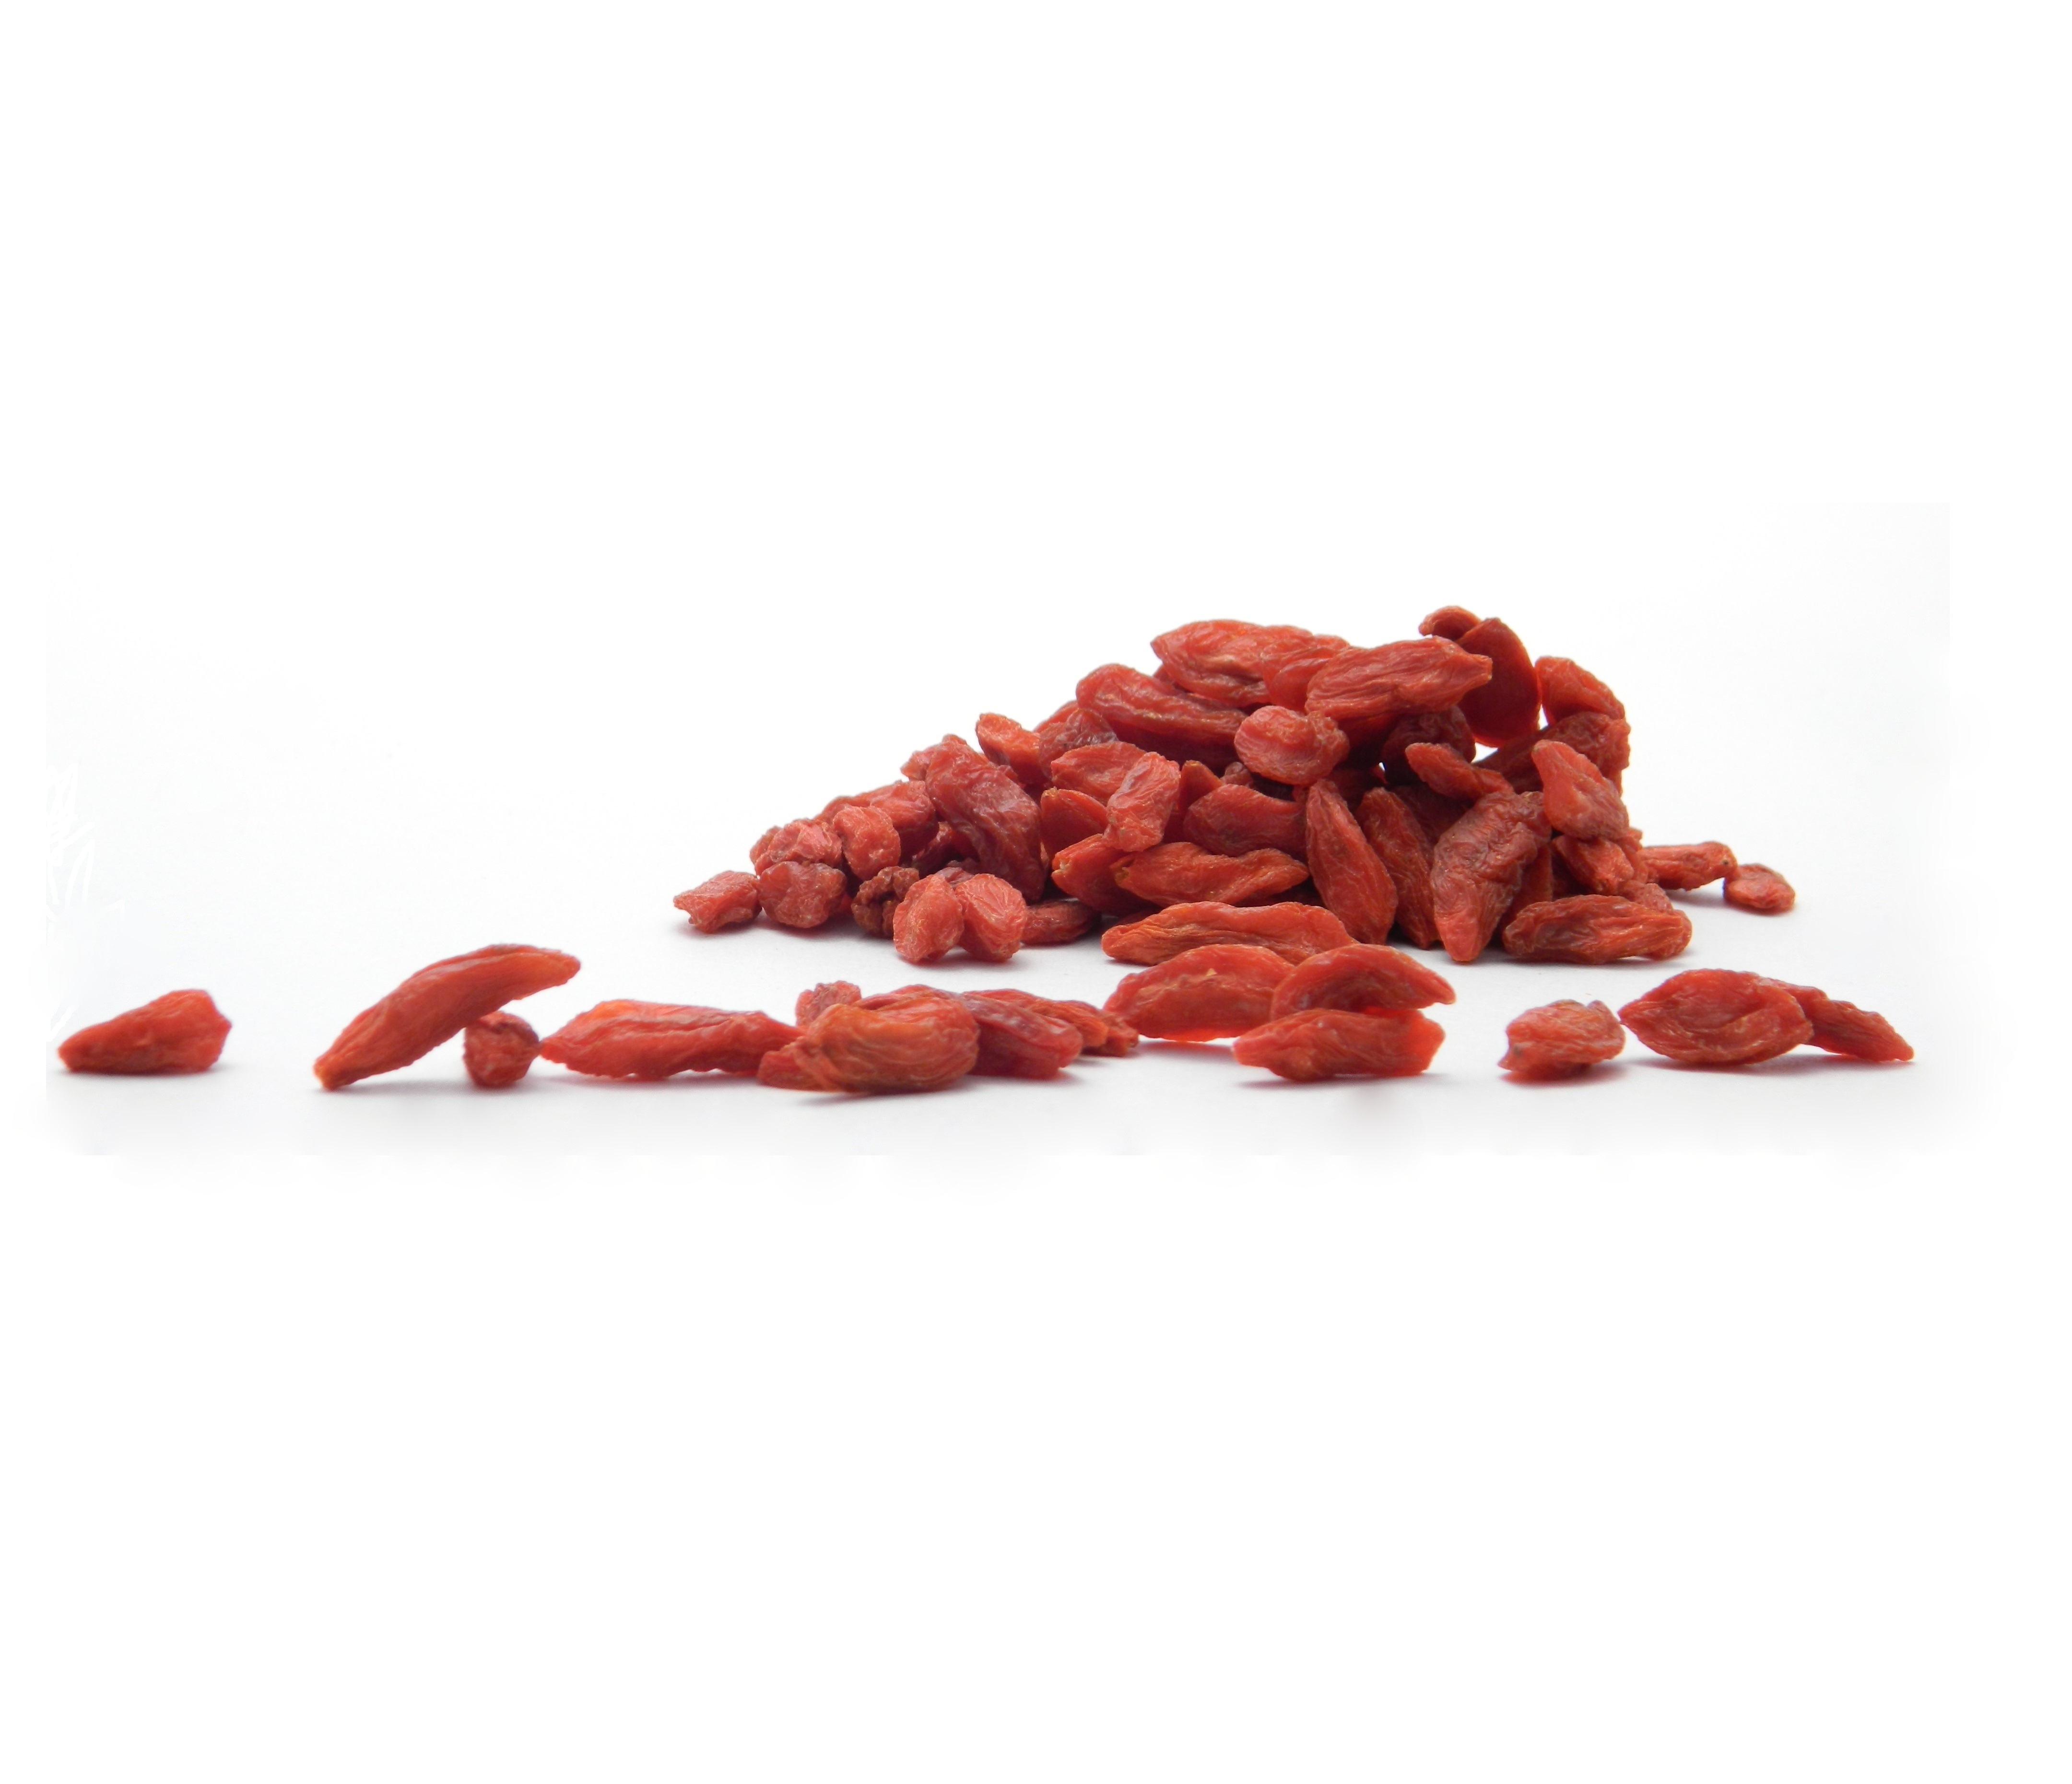
plant, fruit, petal, range, food, produce, vegetable, flavor, flowering plant, super food, goji